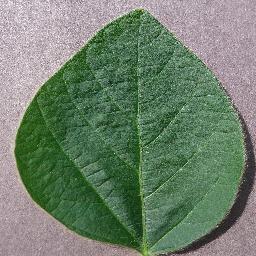
Label: Soybean___healthy